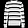
Label: Pullover